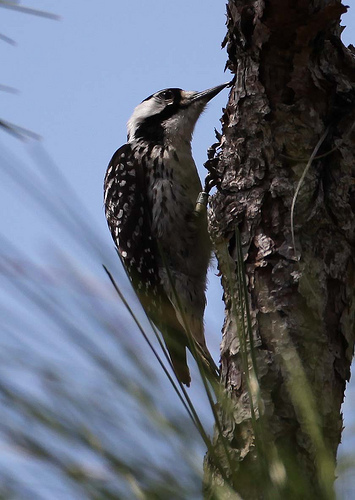
a black and white colored bird with wings that are black with white spots.
the bird has a black and white crown and a black bill.
this bird has a grey breast and belly, and solid black back, wings and rectrices speckled with grey markings.
a medium sized bird with a black and white body is often seen clinging ti a tree trunk or vertical branch, the wings are black with white spots and the body is white with black spots.
a bird with a very long sharp bill, a white cheek patch with black side and white and black wings.
this bird has wings that are black and white with a white bellya medium sized bird with a pointed beak and long tail feathers.
a small bird with a white belly, breast, and throat along with a long, pointed, black beak.
a white and black pattern bird which has long sharp beak white nape
this bird is small in size, black and white in color, with a pointed bill.
Species: Red Cockaded Woodpecker